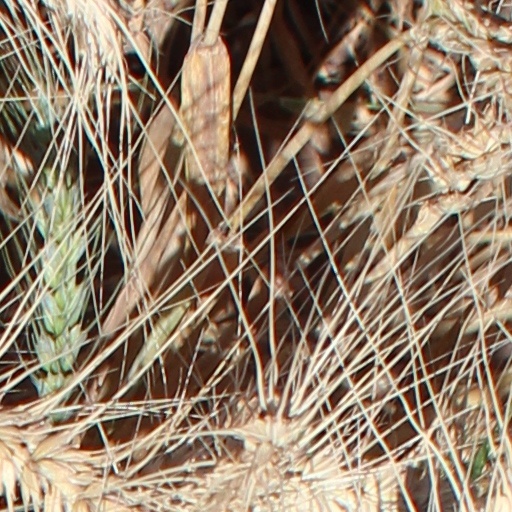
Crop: wheat